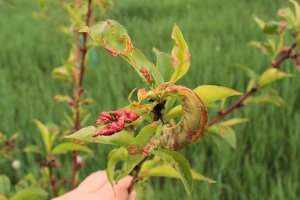
Plant: Peach
Disease: peach leaf curl